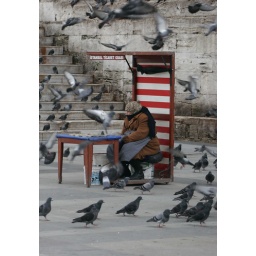
A bird seed seller outside the great market in instanbul